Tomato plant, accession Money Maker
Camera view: tilt-top (135 deg); turntable rotation: 210 degrees
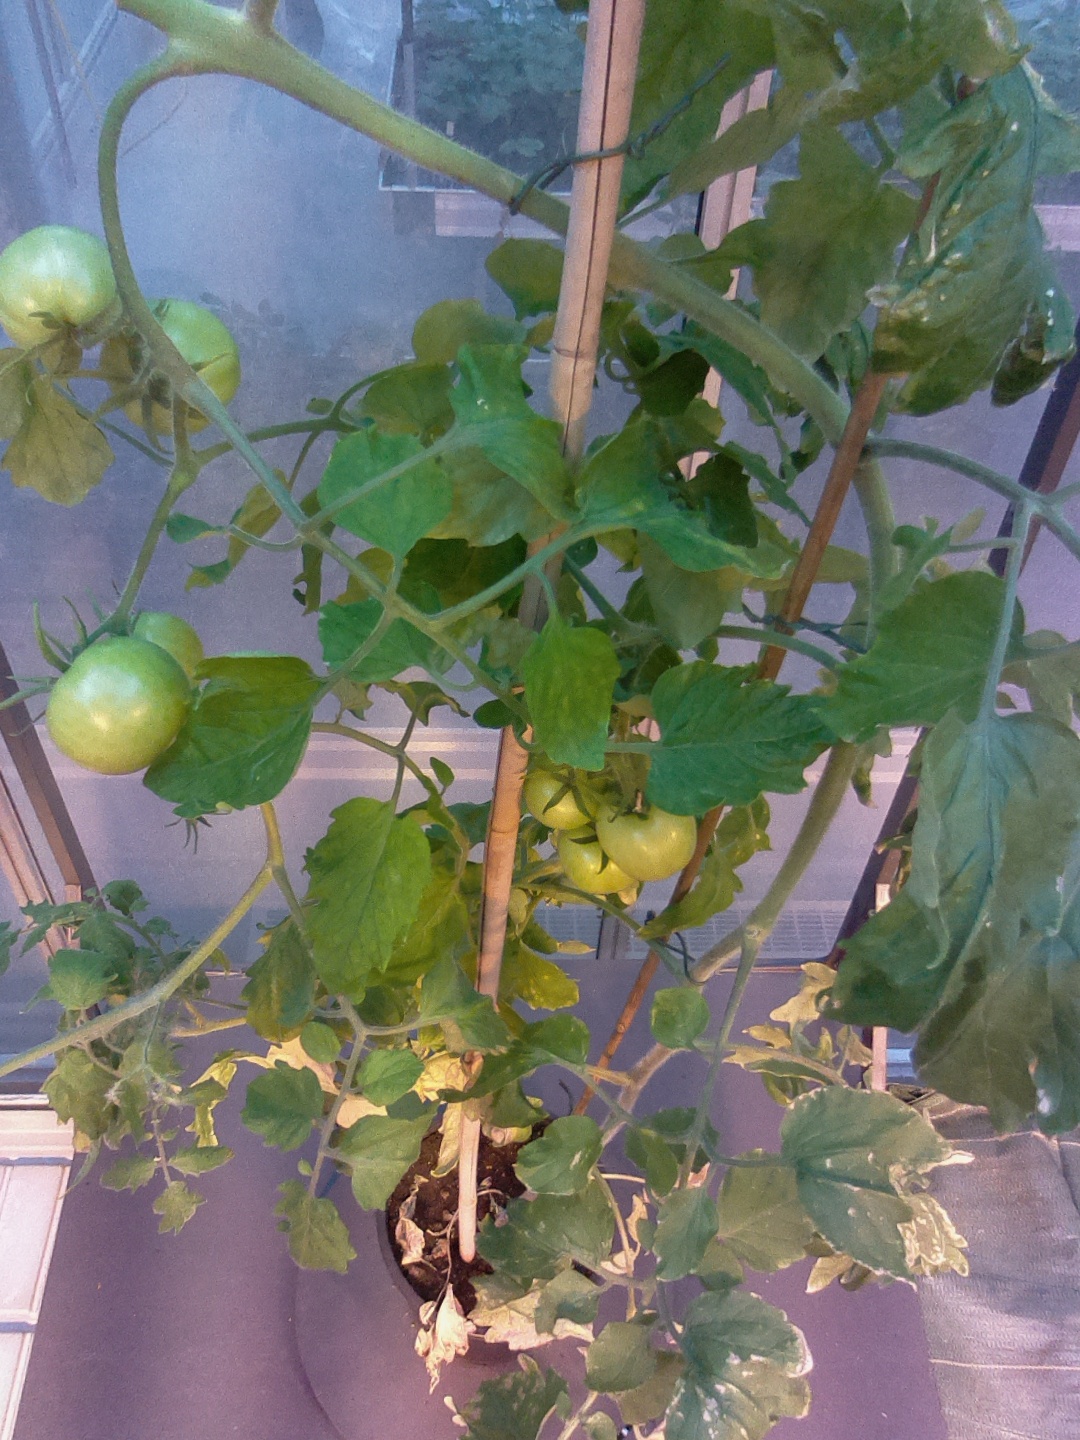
BBCH growth stage 77: 70%-80% of final fruit size